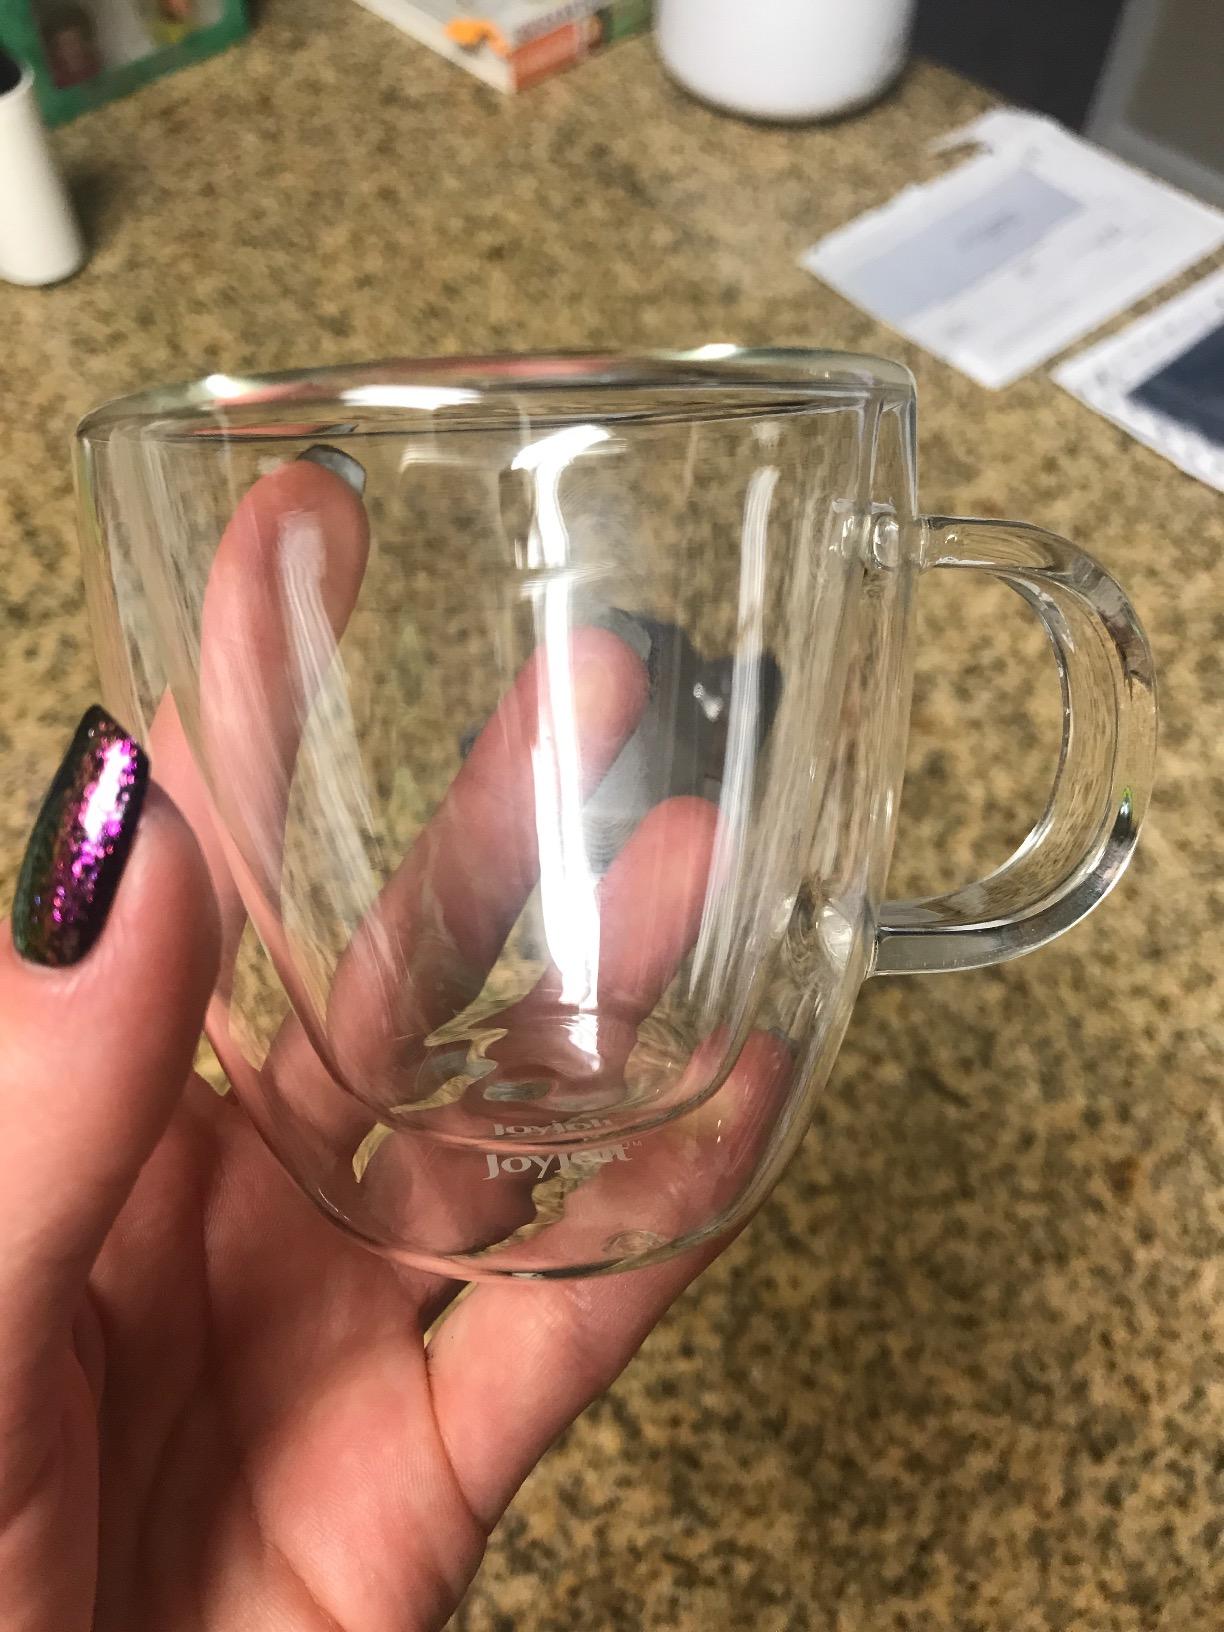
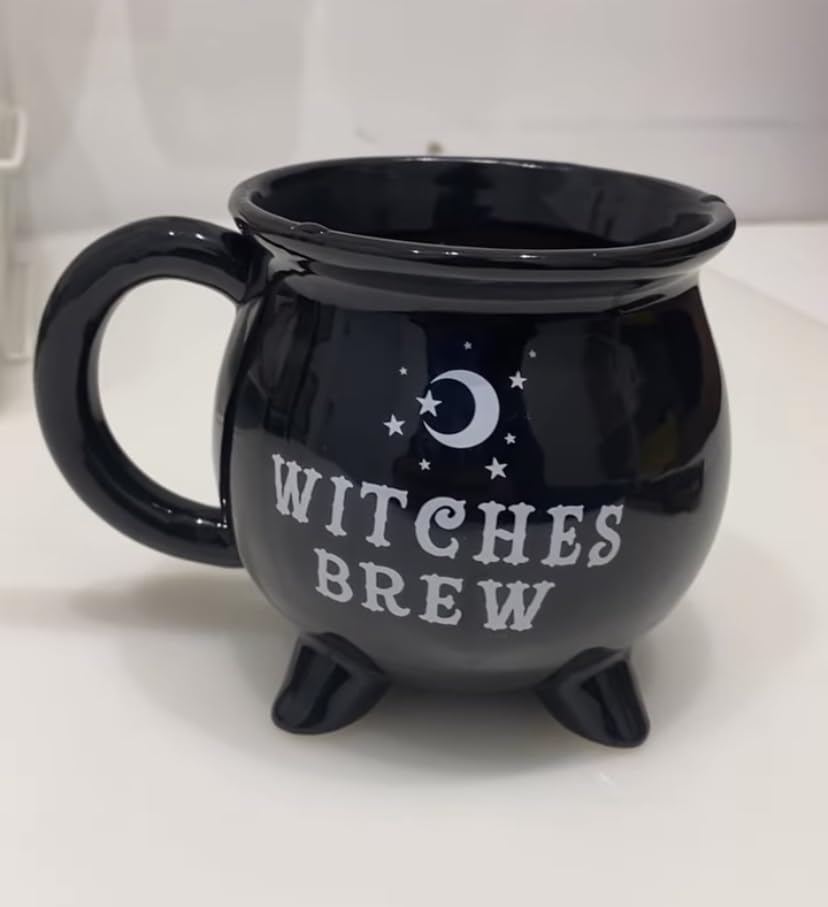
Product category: items_mug
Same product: no